History of the United States at the Olympics

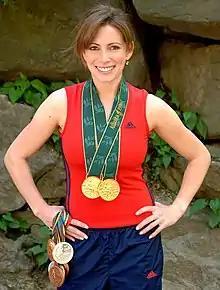
Among Olympic medalists, Shannon Miller is widely regarded as one of the greatest gymnasts in American history, with her achievements at the Olympics and beyond sports leaving an enduring legacy.

The Munich Olympics was largely overshadowed by the Munich massacre in the second week, in which eleven Israeli athletes and coaches and a West German police officer at Olympic village were killed by Black September terrorists. There were multiple calls to cancel the games after the terrorist attack, but the IOC declined. From a sporting standpoint, these Olympic Games were among the most controversial in history and one of the strangest Olympics ever for American athletes. U.S. world record holders in the 100 meters were given the wrong starting time and were unable to compete in the event. In swimming, the U.S. gold medal winner in the 400 meters freestyle was stripped of his medal for using his prescription asthma medication, also depriving him of a chance at multiple medals. U.S. boxers complained that they were judged unfairly in the bouts against their communist counterparts. In shooting, a U.S. athlete initially won the 50 meters rifle only to be relegated to silver after a "review". Finally, in the most controversial event of the Games, and one of the most controversial events of all time, the U.S. basketball team was denied gold after apparently winning the final match against the Soviet Union. The final three seconds of the game were replayed three times until the Soviets came out on top. The Americans did not accept the silver medals, believing that they were robbed. This was the first U.S. loss in Olympic basketball history, and it ended the Americans' 63-game winning streak in Olympic basketball. In general, the U.S. team greatly underperformed at these Games, winning only 6 gold medals in track and field to the East Germans' 8 and Soviets' 9, though the Americans still won the most total medals, 22. In boxing, the Cubans and Soviets dominated, winning three and two championships, respectively, while the U.S. won only one gold and four medals overall. In diving, the Americans won three medals; in wrestling, the U.S. team surprised with three golds in freestyle. In water polo, the Americans struck bronze, tying the eventual gold medalists, the Soviet Union, in the final round. Swimming was the only sport where the American team did not disappoint, winning 17 gold and 43 total medals. American women dominated swimming for the last time until 1992.